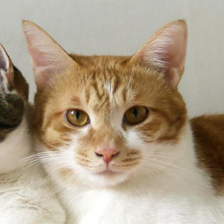
Label: animals